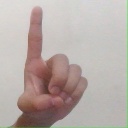
अक्षर: ड